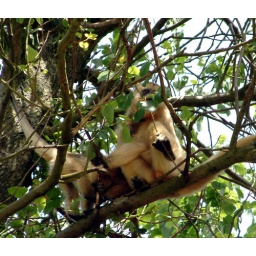
bear in tree 2